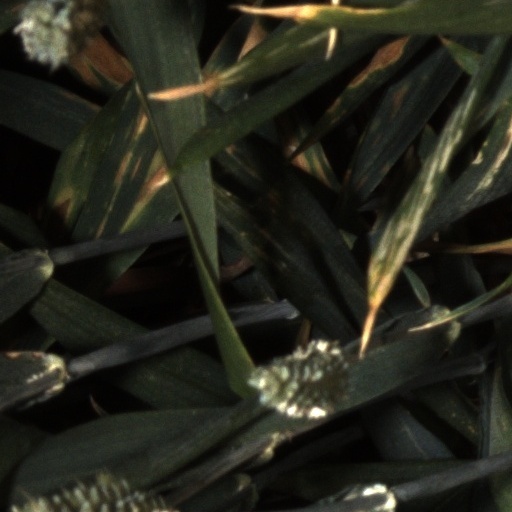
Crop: wheat